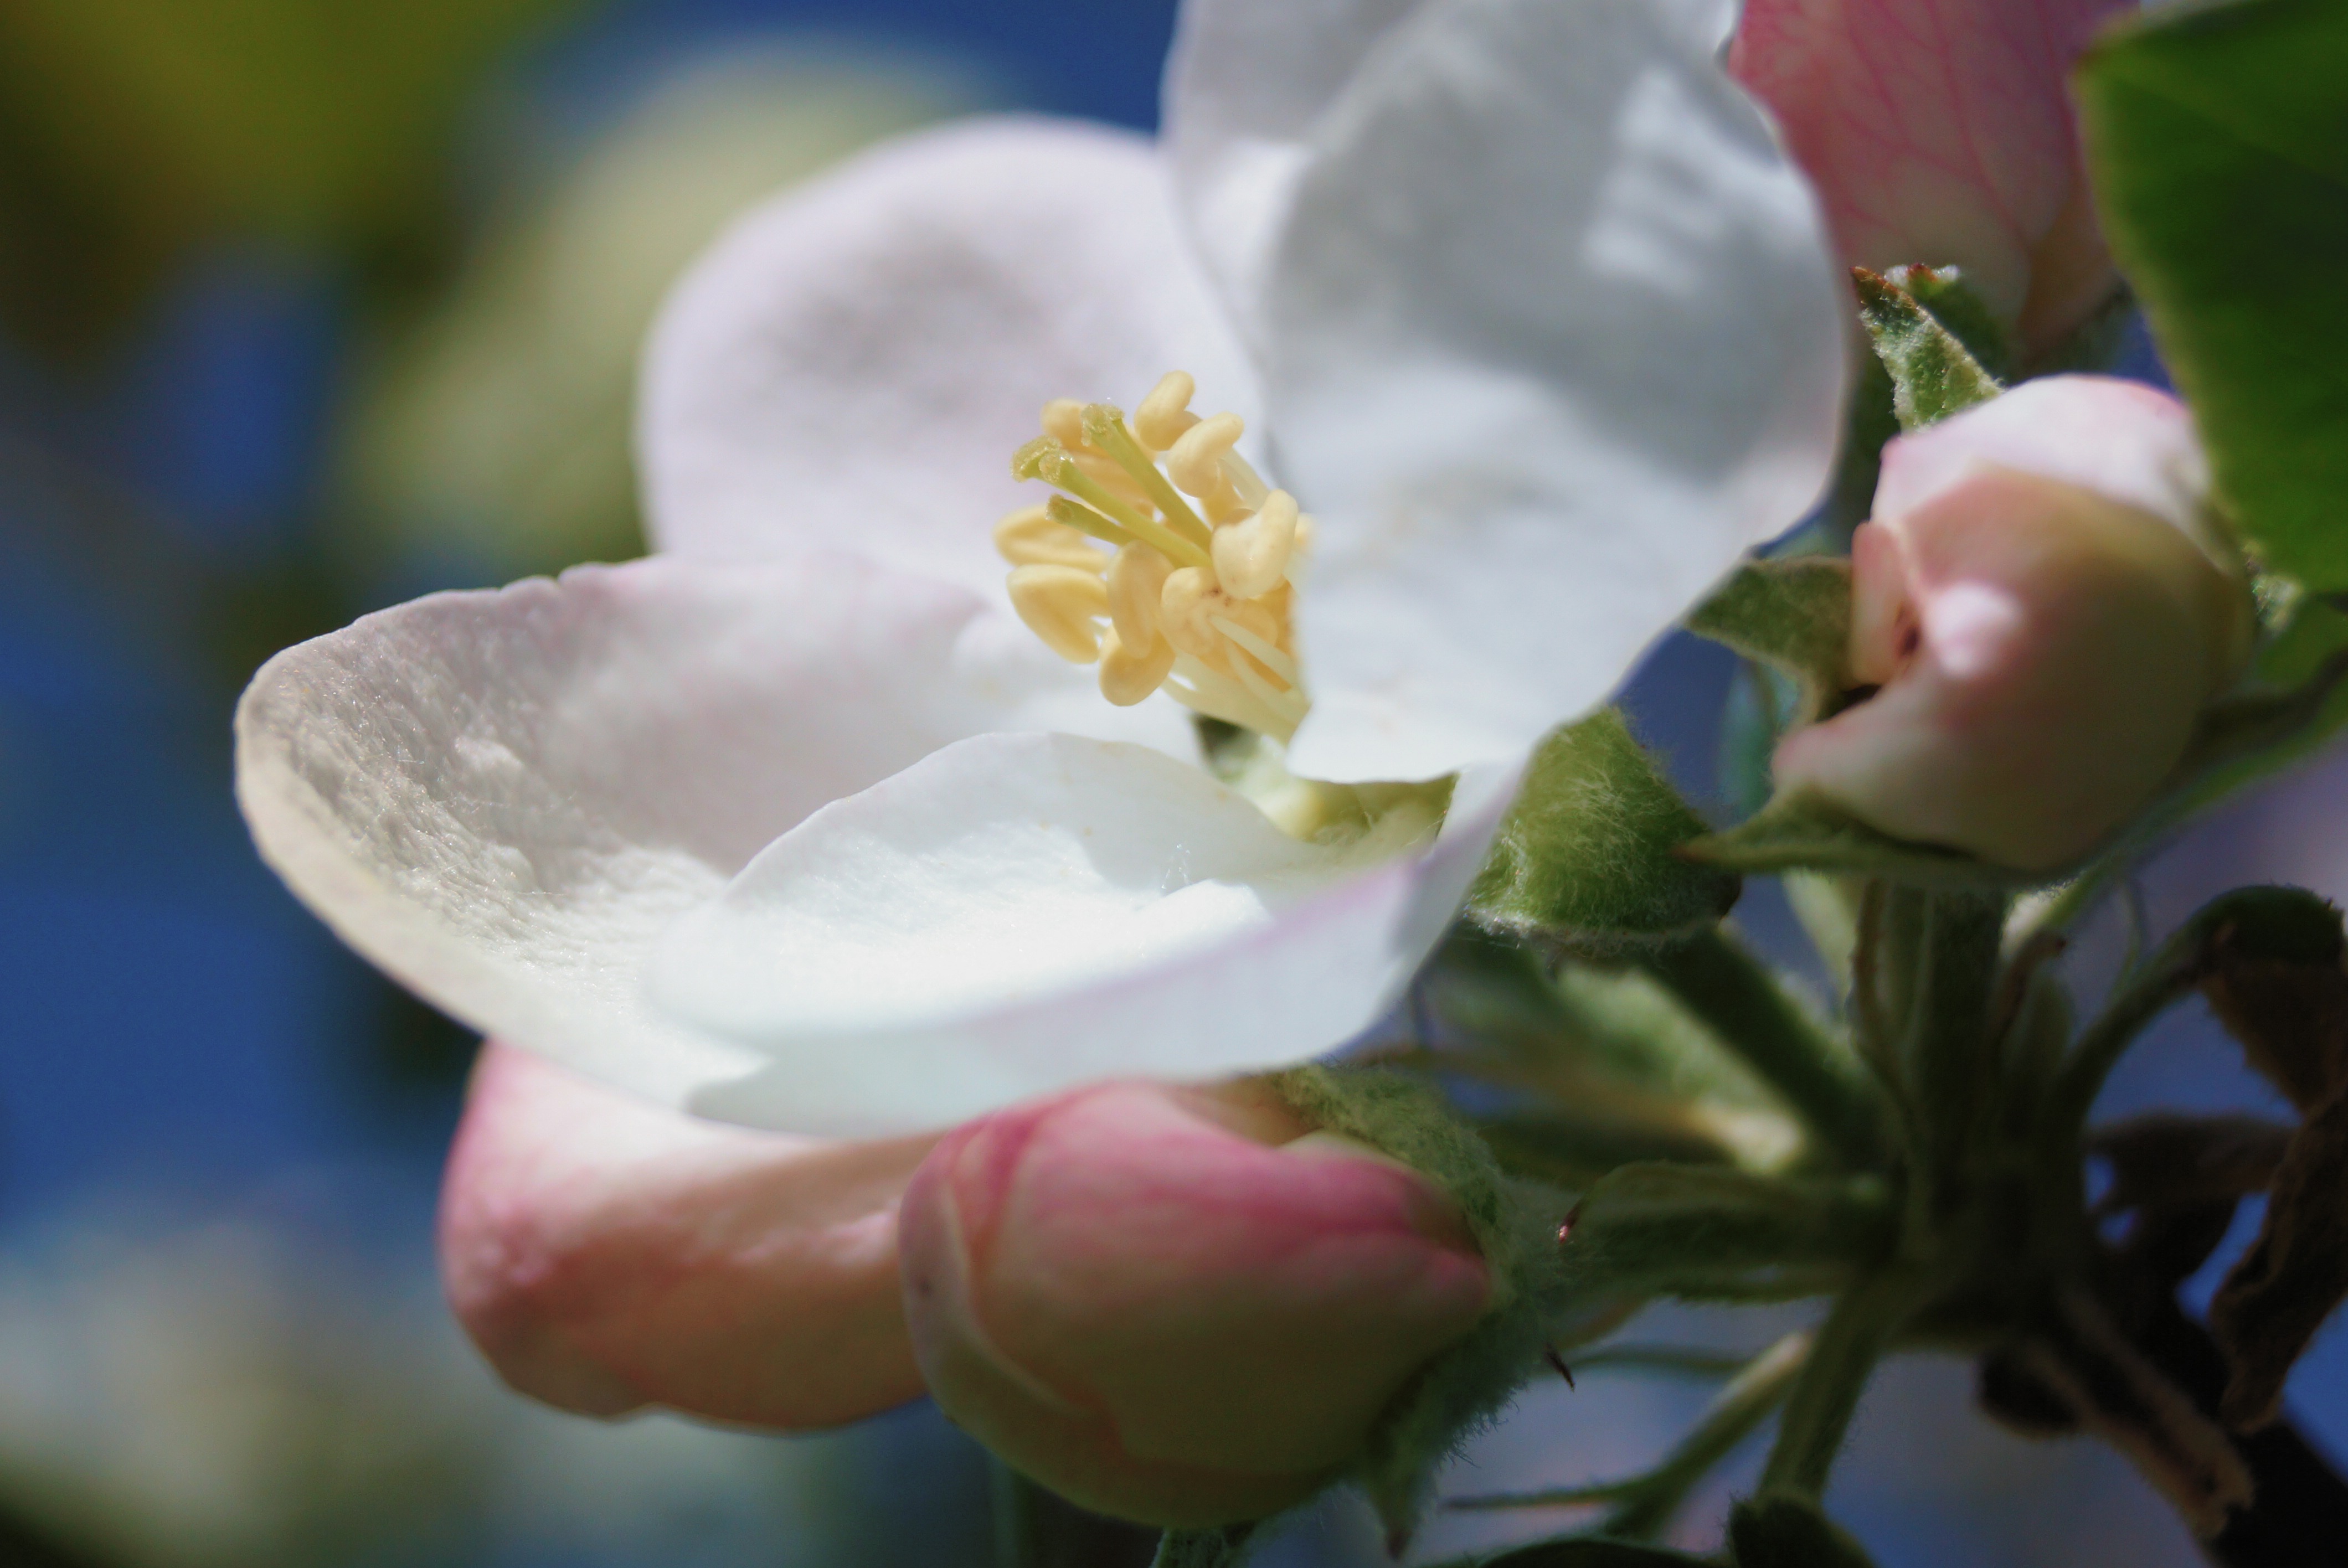
apple, tree, nature, branch, blossom, plant, white, flower, petal, bloom, rose, botany, pink, flora, close up, leaves, bud, spring flower, apple tree, macro photography, apple blossom, apple tree flowers, kernobstgewaechs, flowering plant, rose family, land plant